BAE Abdón Calderón

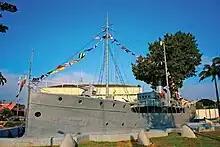
"Abdón Calderón" at the Parque de la Armada

In 1960 "Abdón Calderón" was decommissioned for conversion to a static memorial museum and placed ashore in the Parque de la Armada (Navy Park) at Guayaquil. The museum was inaugurated in 1972.